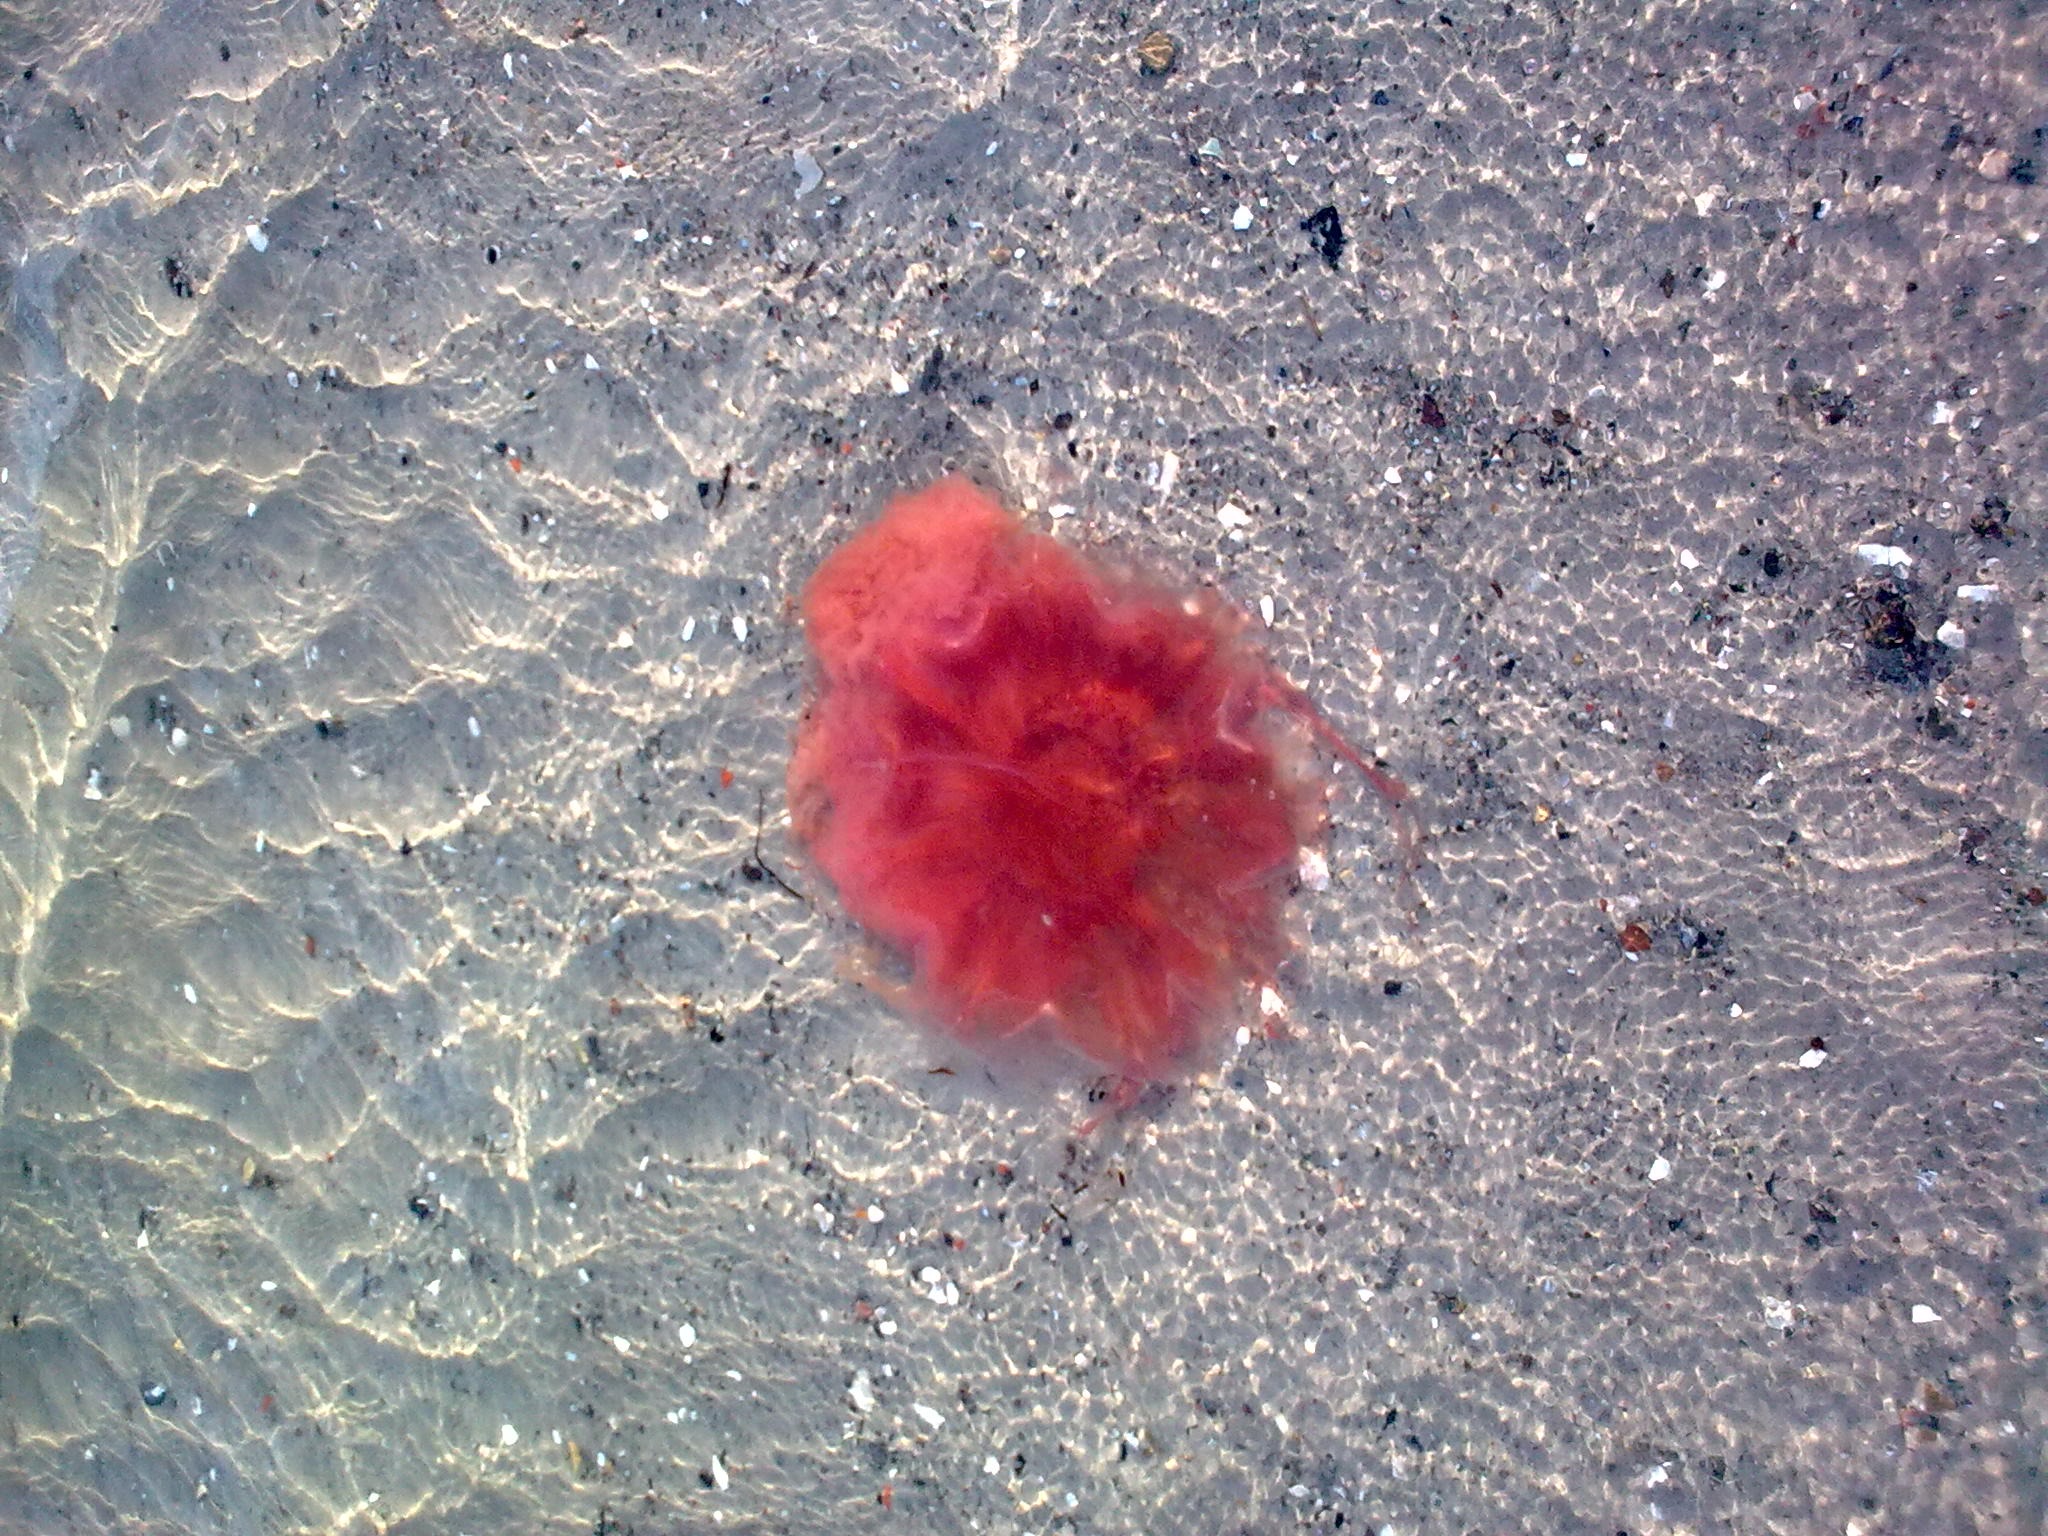
sand, leaf, flower, petal, underwater, red, biology, coral, invertebrate, macro photography, sea water, marine biology, feuerqualle, beach jellyfish